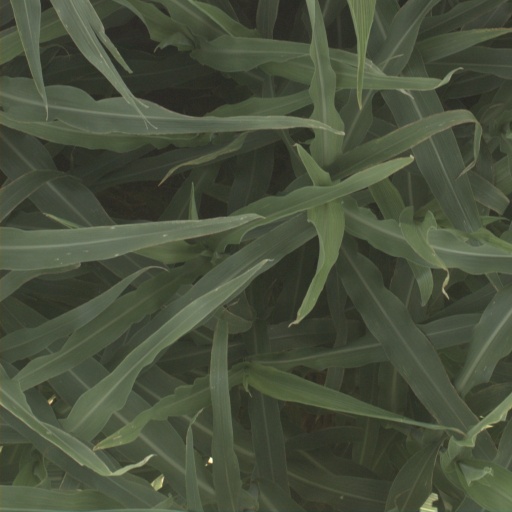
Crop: sorghum